Zichan

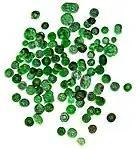
Antique jade buttons.

"In taking charge of government, Zichan chose the able and employed them." Feng Jianzi was a decision maker. You Ji was "handsome and gracious, refined and learned". Gongsun Hui knew neighbouring states, could read people, and write speeches. Pi Chen was a strategist of the countryside. When Zheng prepared to deal with rival states and their princes, Zichan consulted with each of these competent and tested officials. "Consequently there were rarely any failures." Such that Wei's minister called it "abiding by ritual propriety". In the often dysfunctional clan nobility of Zichan's day "selecting men for office according to their ability" was unusual, as "office was commonly inherited and considered a family possession". Zichan's methods increased the state's control and reach.